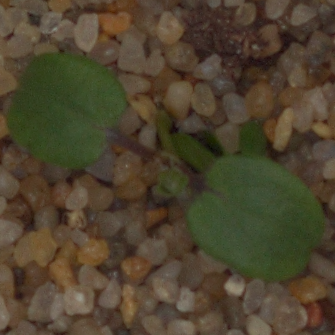
Label: cleavers